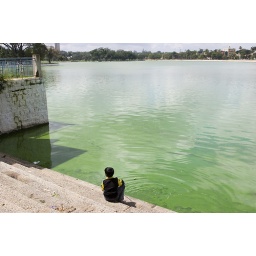
Small Indian boy plays in water polluted by green algae in Bangalore, India